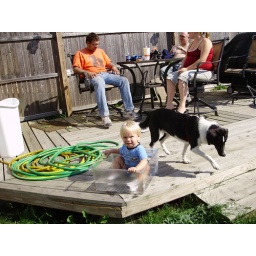
Nathan playing in the dog water